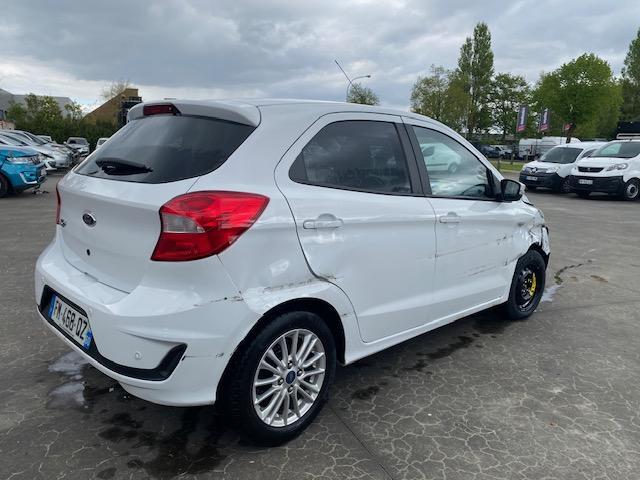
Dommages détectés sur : aile avant droite, porte avant droite, aile arrière droite, pare-choc arrière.
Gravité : majeur